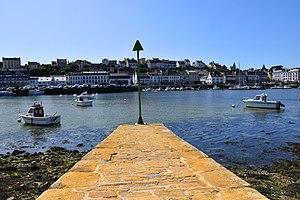
Audierne - Le port
Audierne [odjɛʁn] est une commune française située dans le département du Finistère en région Bretagne.